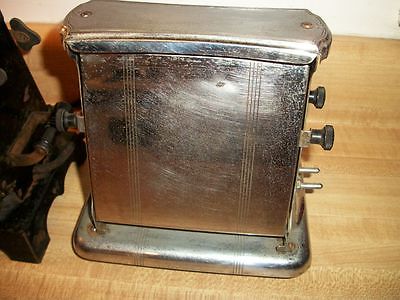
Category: toaster